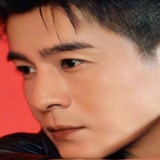
diễn viên Kiều Chấn Vũ